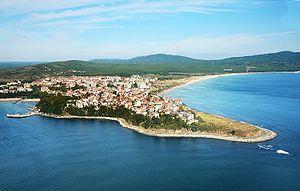
Primorsko est une ville du sud-est de la Bulgarie.